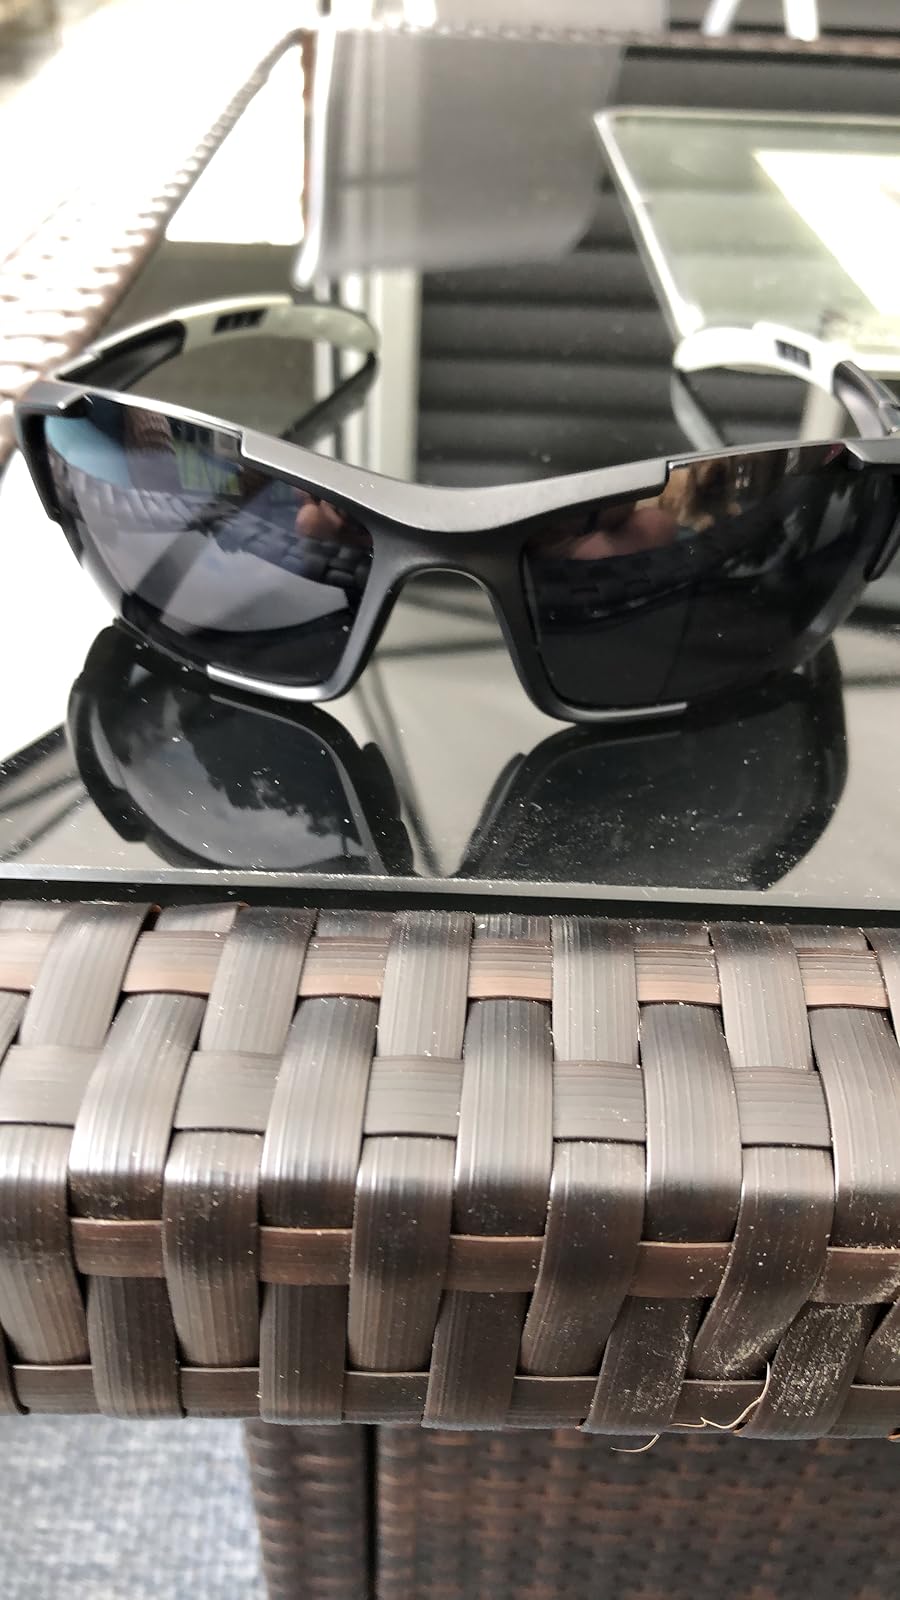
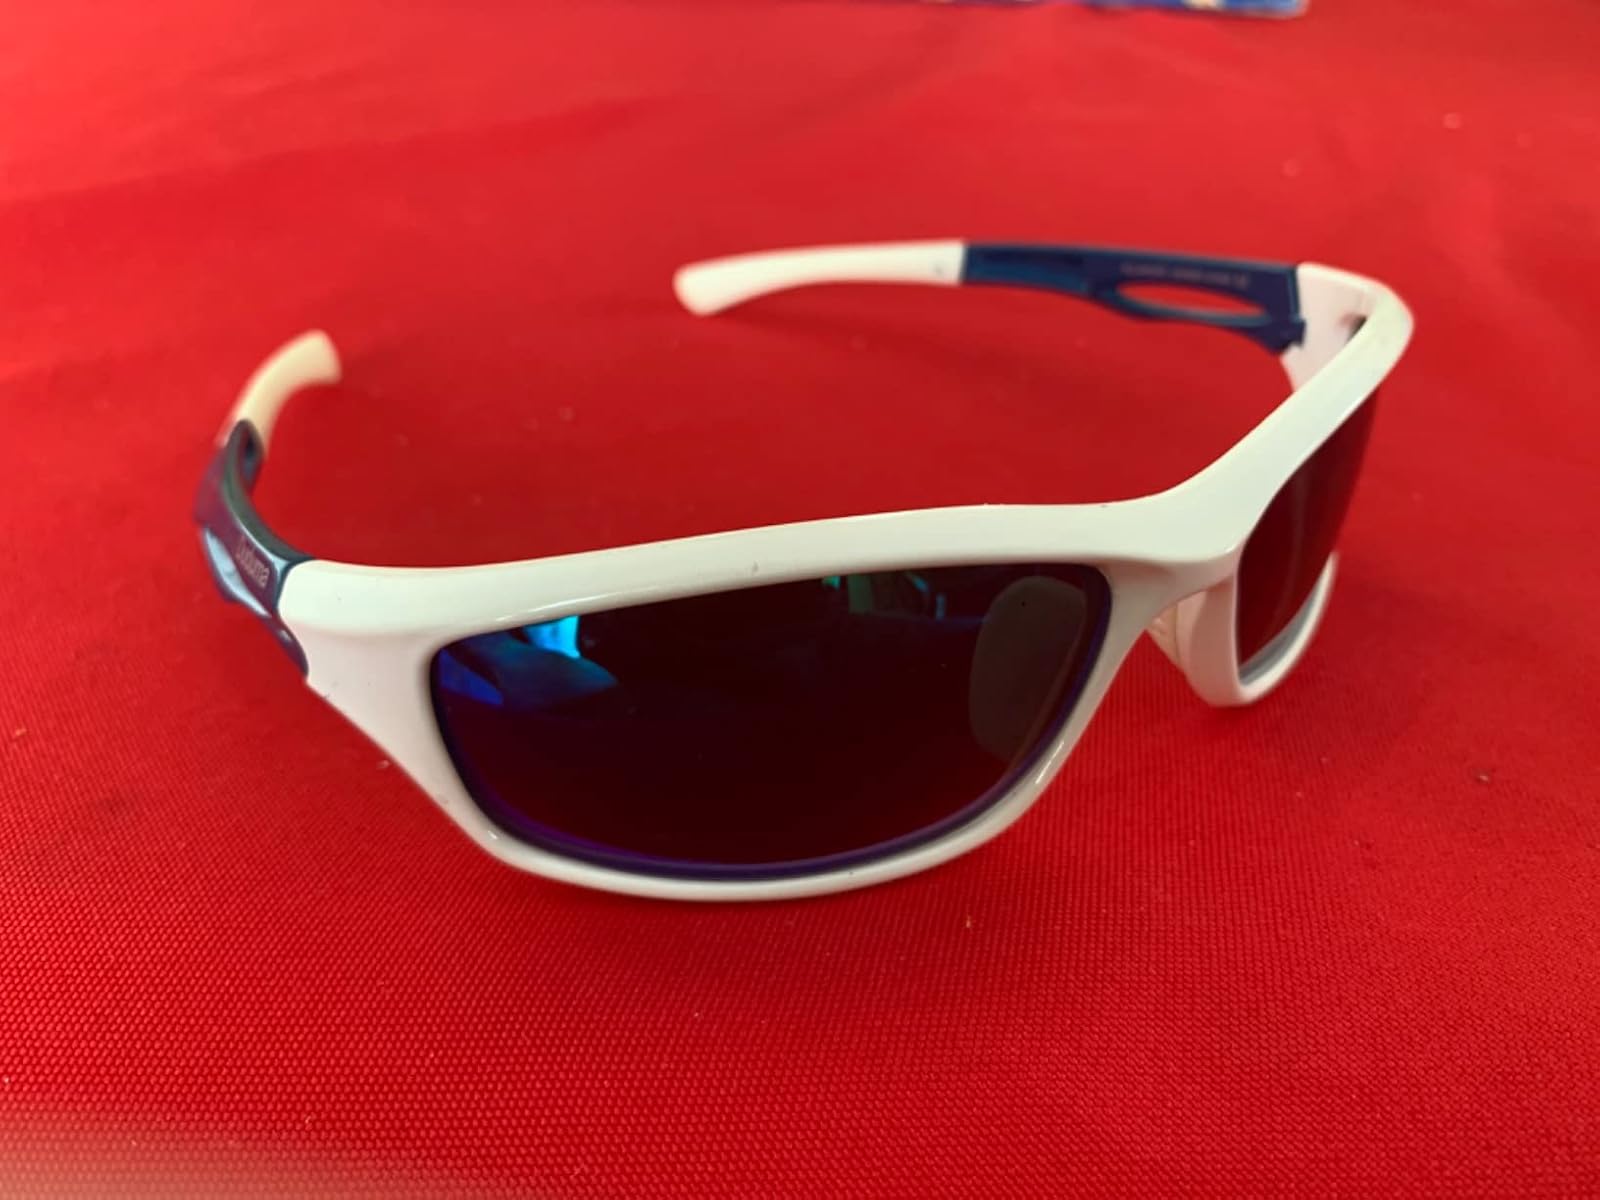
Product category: accessories_sunglasses
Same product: no